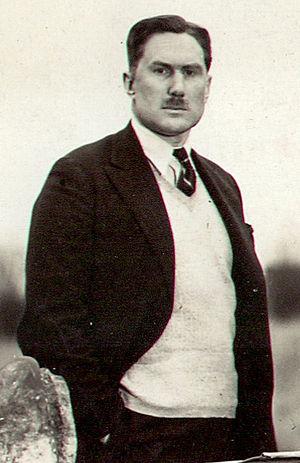
George Edward Thomas Eyston, né le 28 juin 1897 à Bampton et mort le 11 juin 1979 à Lambeth, est un pilote automobile britannique détenteur de plusieurs records de vitesse terrestre homologués.